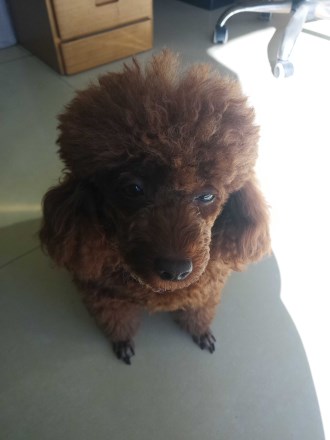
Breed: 7449-n000128-teddy